IFrogz

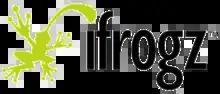
iFrogz logo used from 2006-2013

At the time, iPod cases came in three or four primary colors. With its three-piece iPod case design, iFrogz cases make it possible to customize colors and design elements.